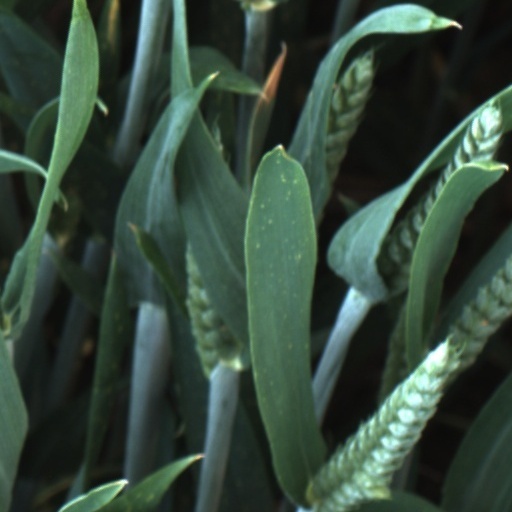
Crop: wheat